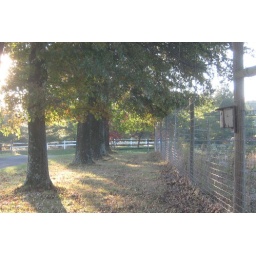
Just after sunrise, oak trees near the U-pick field